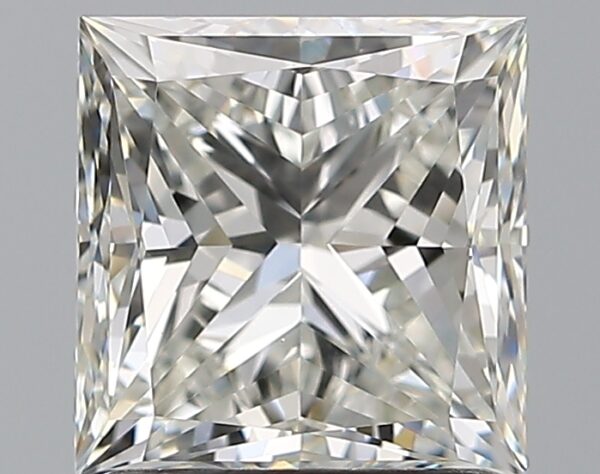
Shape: princess
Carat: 1.7
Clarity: VS1
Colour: I
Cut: EX
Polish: EX
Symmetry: EX
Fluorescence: F
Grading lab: GIA
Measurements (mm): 6.41 x 6.29 x 4.58